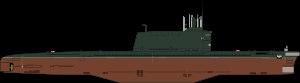
Le K-129 est un sous-marin lanceur d'engins soviétique du Projet 629A à propulsion diesel-électrique. Il faisait partie de la flotte soviétique du Pacifique, l'un des 6 sous-marins du Projet 629 attaché au 15ᵉ escadron sous-marin basé à Rybatchi au Kamtchatka.